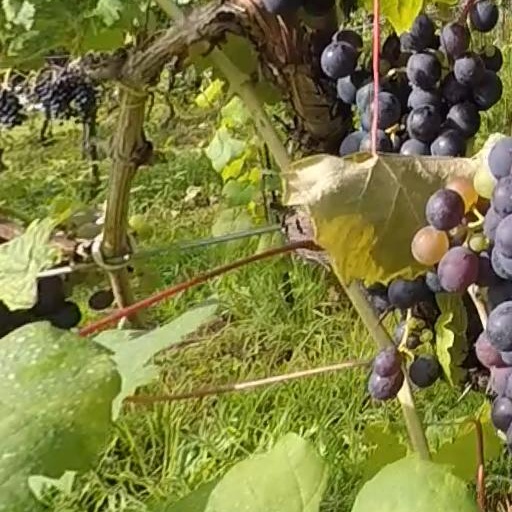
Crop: grape